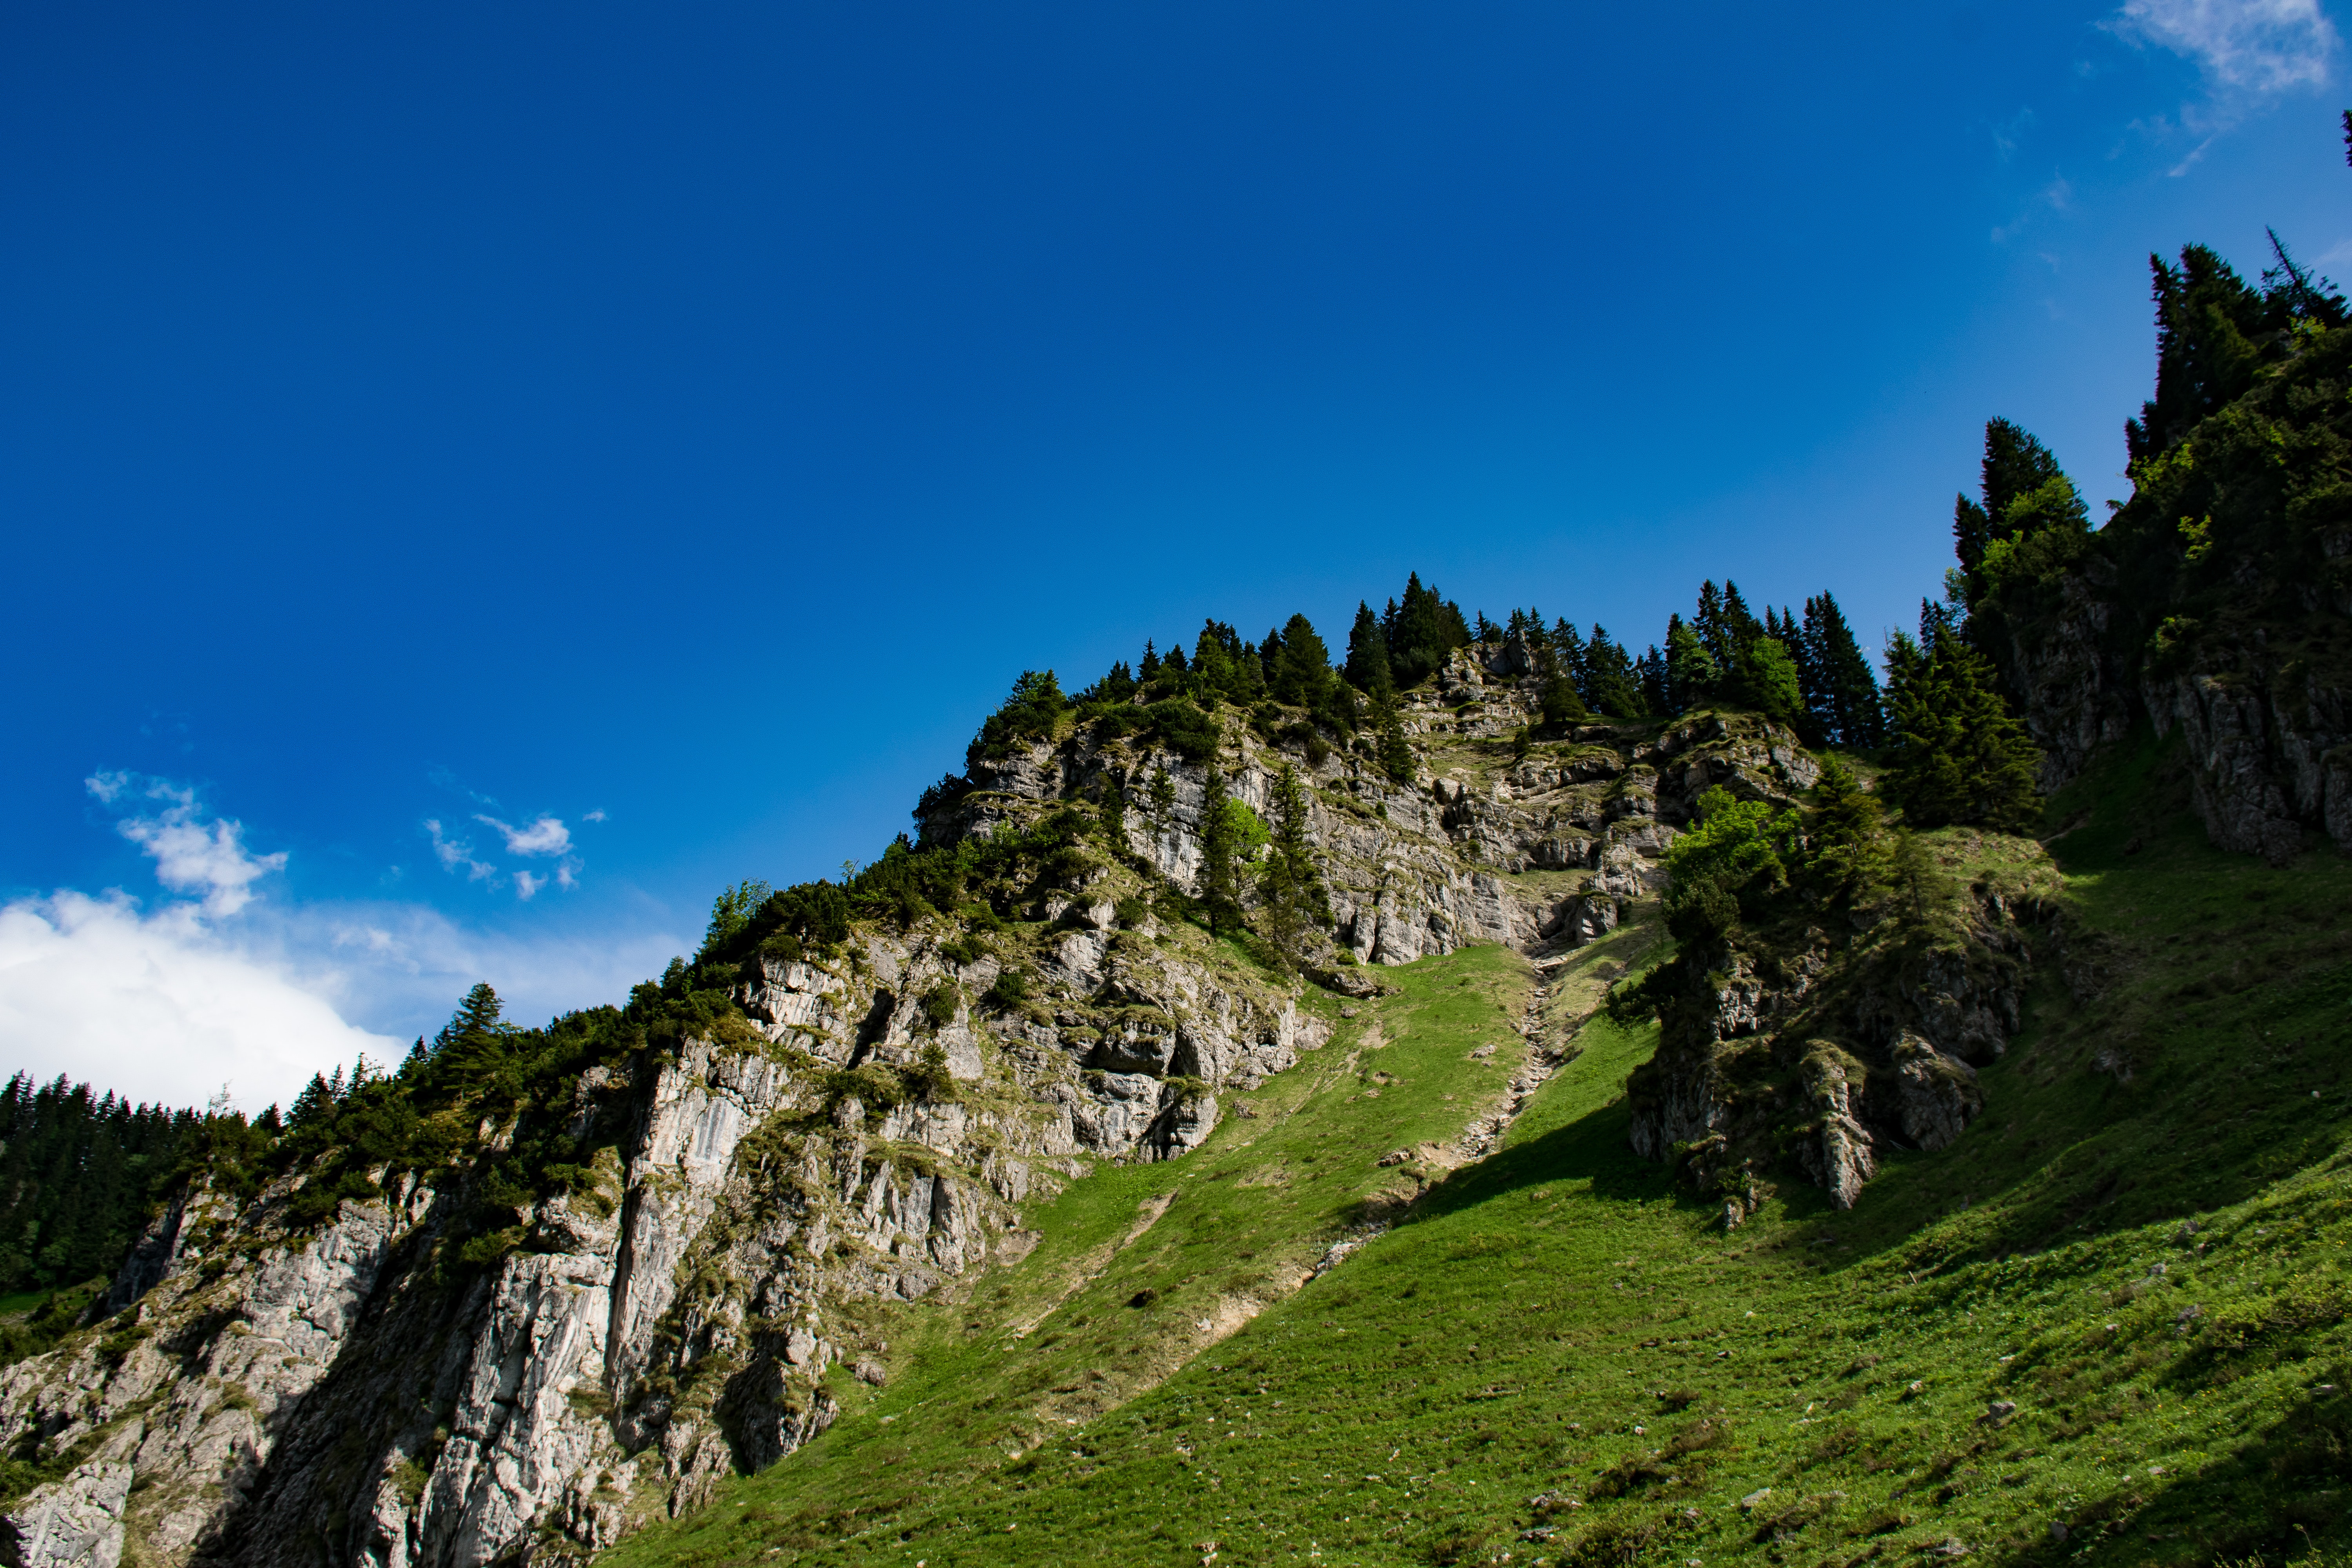
mountainous landforms, mountain, nature, sky, natural landscape, mountain range, wilderness, alps, tree, ridge, hill station, rock, nature reserve, hill, biome, grass, cloud, highland, grassland, national park, photography, terrain, forest, landscape, massif, mount scenery, panorama, outcrop, plant, meadow, pasture, summit, geology, valley, slope, mountain pass, fell, pine family, adventure, cliff, tourism